Yuri Ushakov

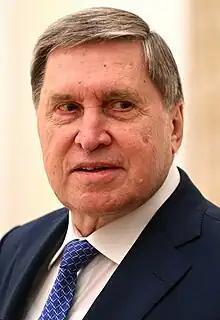
Ushakov in 2023

Yuri Viktorovich Ushakov (born 13 March 1947) is a Russian and former Soviet diplomat who served as the Ambassador of Russia to the United States from 1998 until 2008. Since 2012, he has been an advisor to the President of Russia on foreign policy issues. He has the federal state civilian service rank of 1st class Active State Councillor of the Russian Federation.